Rob Andrew

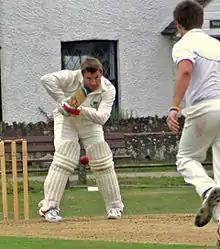
Andrew playing cricket

Christopher Robert Andrew (born 18 February 1963) is a former English rugby union player who as a fly-half played 71 Tests for England between 1985 and 1997. Since his retirement from playing he has held administration roles in both rugby and cricket. He was formerly the Director of Rugby of Newcastle Falcons and Professional Rugby Director at the RFU. He was Chief Executive of Sussex County Cricket Club before joining the England and Wales Cricket Board in 2024 as Managing Director of the professional game.